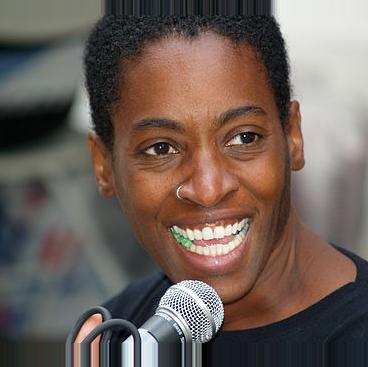
Age: 43